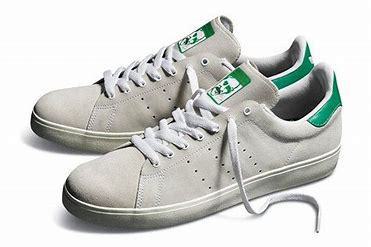
Brand: adidas
Model: Stan Smith Skate